Acitana

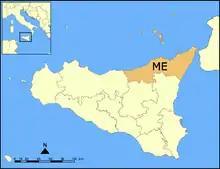
The province of Messina where Acitana is mostly found today.

While historically, Acitana was once widely throughout the provinces of Catania and Messina, today it is mostly found near in Messina. While not officially recognized for use in the red "Denominazione di origine controllata" (DOC) wine of Faro, the grape is sometimes used for "vino da tavola" red bends with Nerello Cappuccio and Nerello Mascalese.